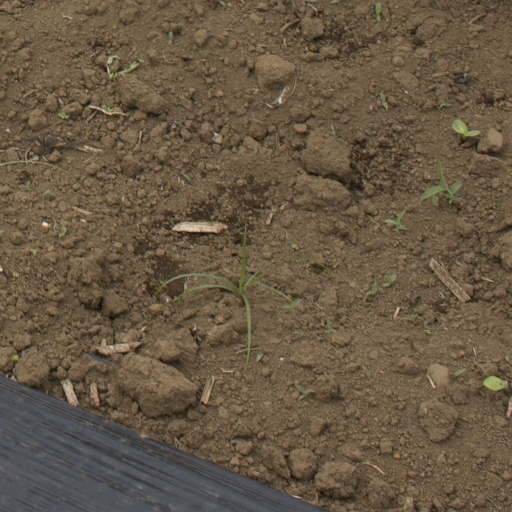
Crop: Jerusalem artichoke